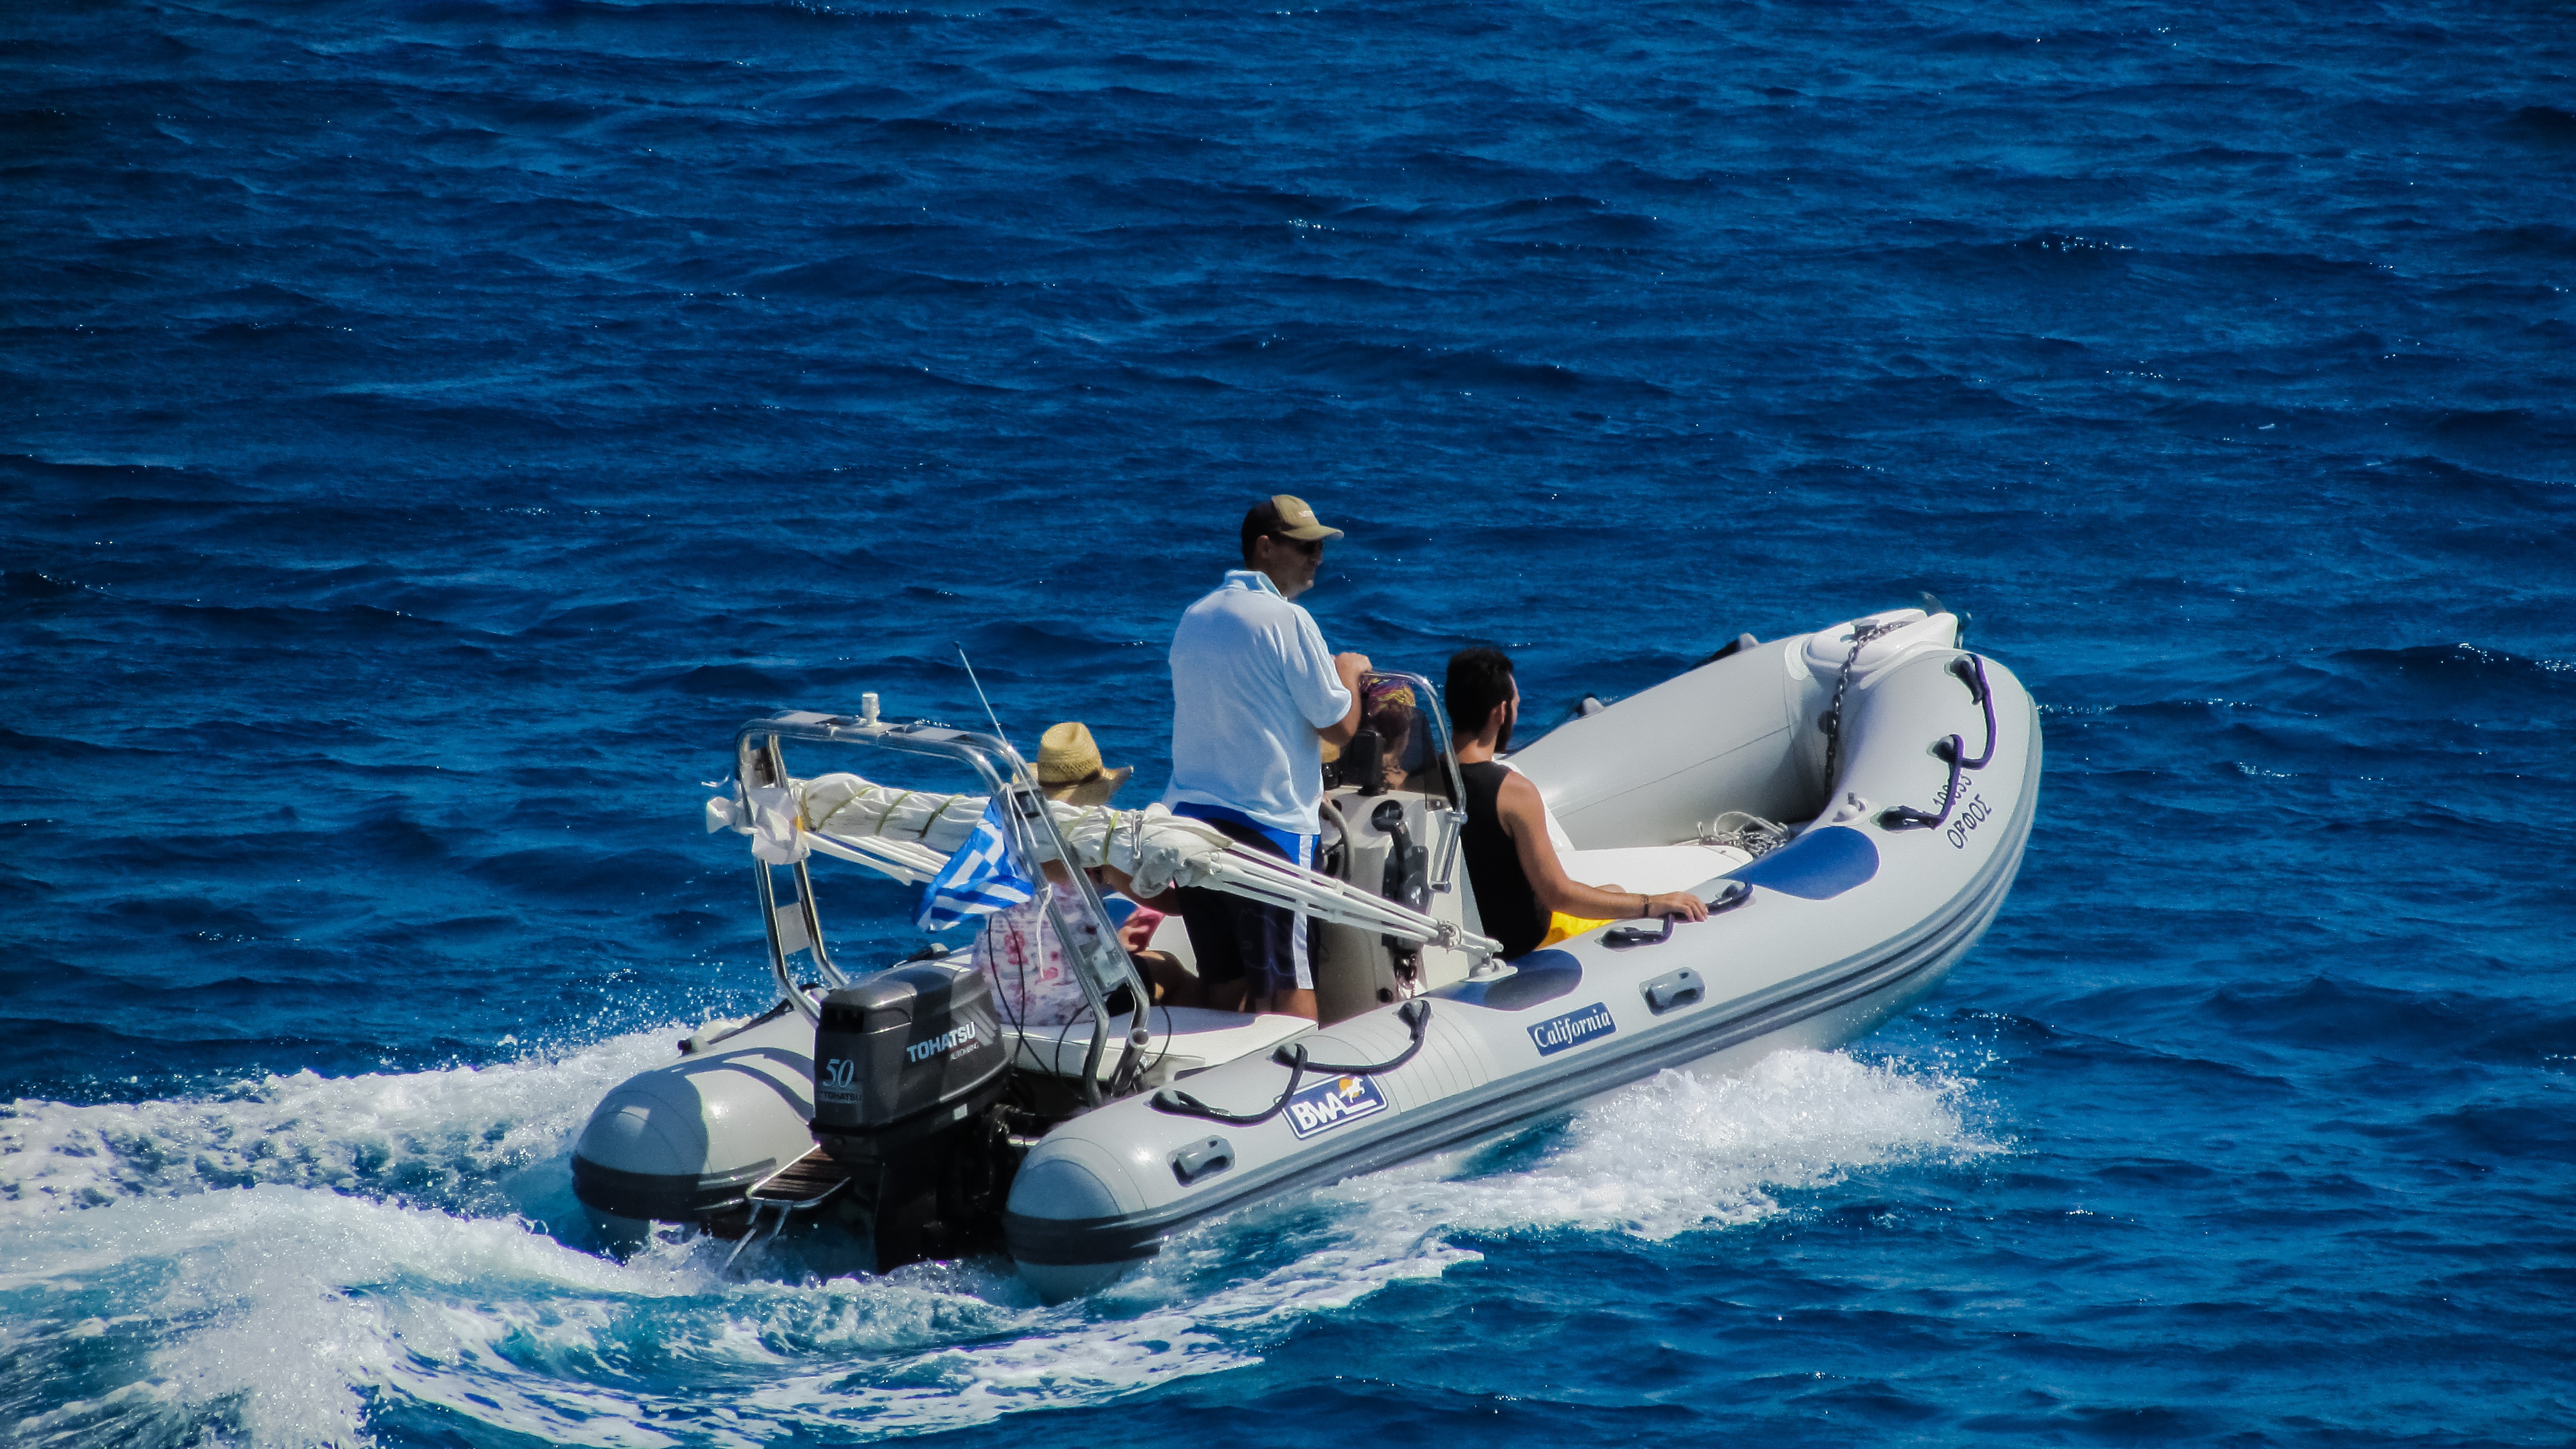
sea, water, sport, boat, wave, summer, recreation, vehicle, splash, speed, tourism, leisure, motorboat, power, fun, boating, fast, watercraft, speed boat, fishing vessel, dinghy, skiff, inflatable boat, rigid hulled inflatable boat